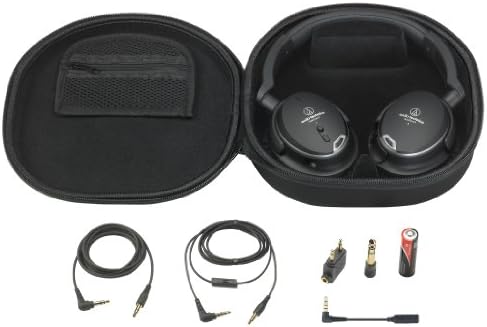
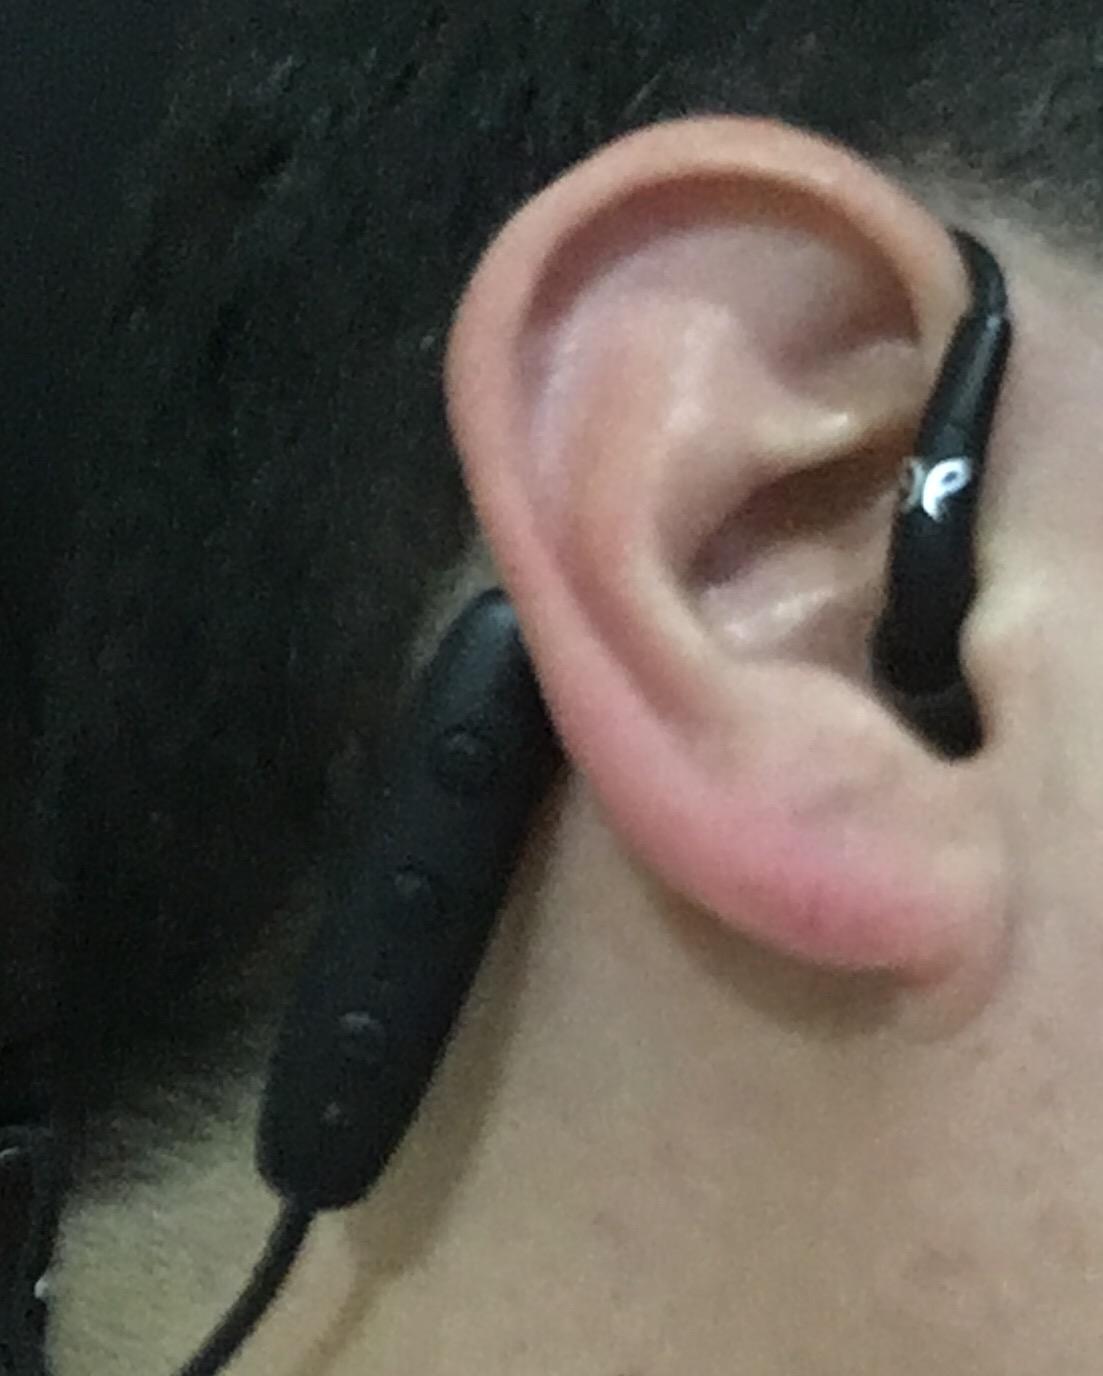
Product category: headphones
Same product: no